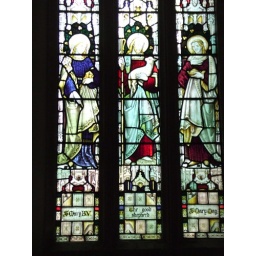
Good Shepherd stained glass window at Burlescombe church. Taken by Laura Lockwood